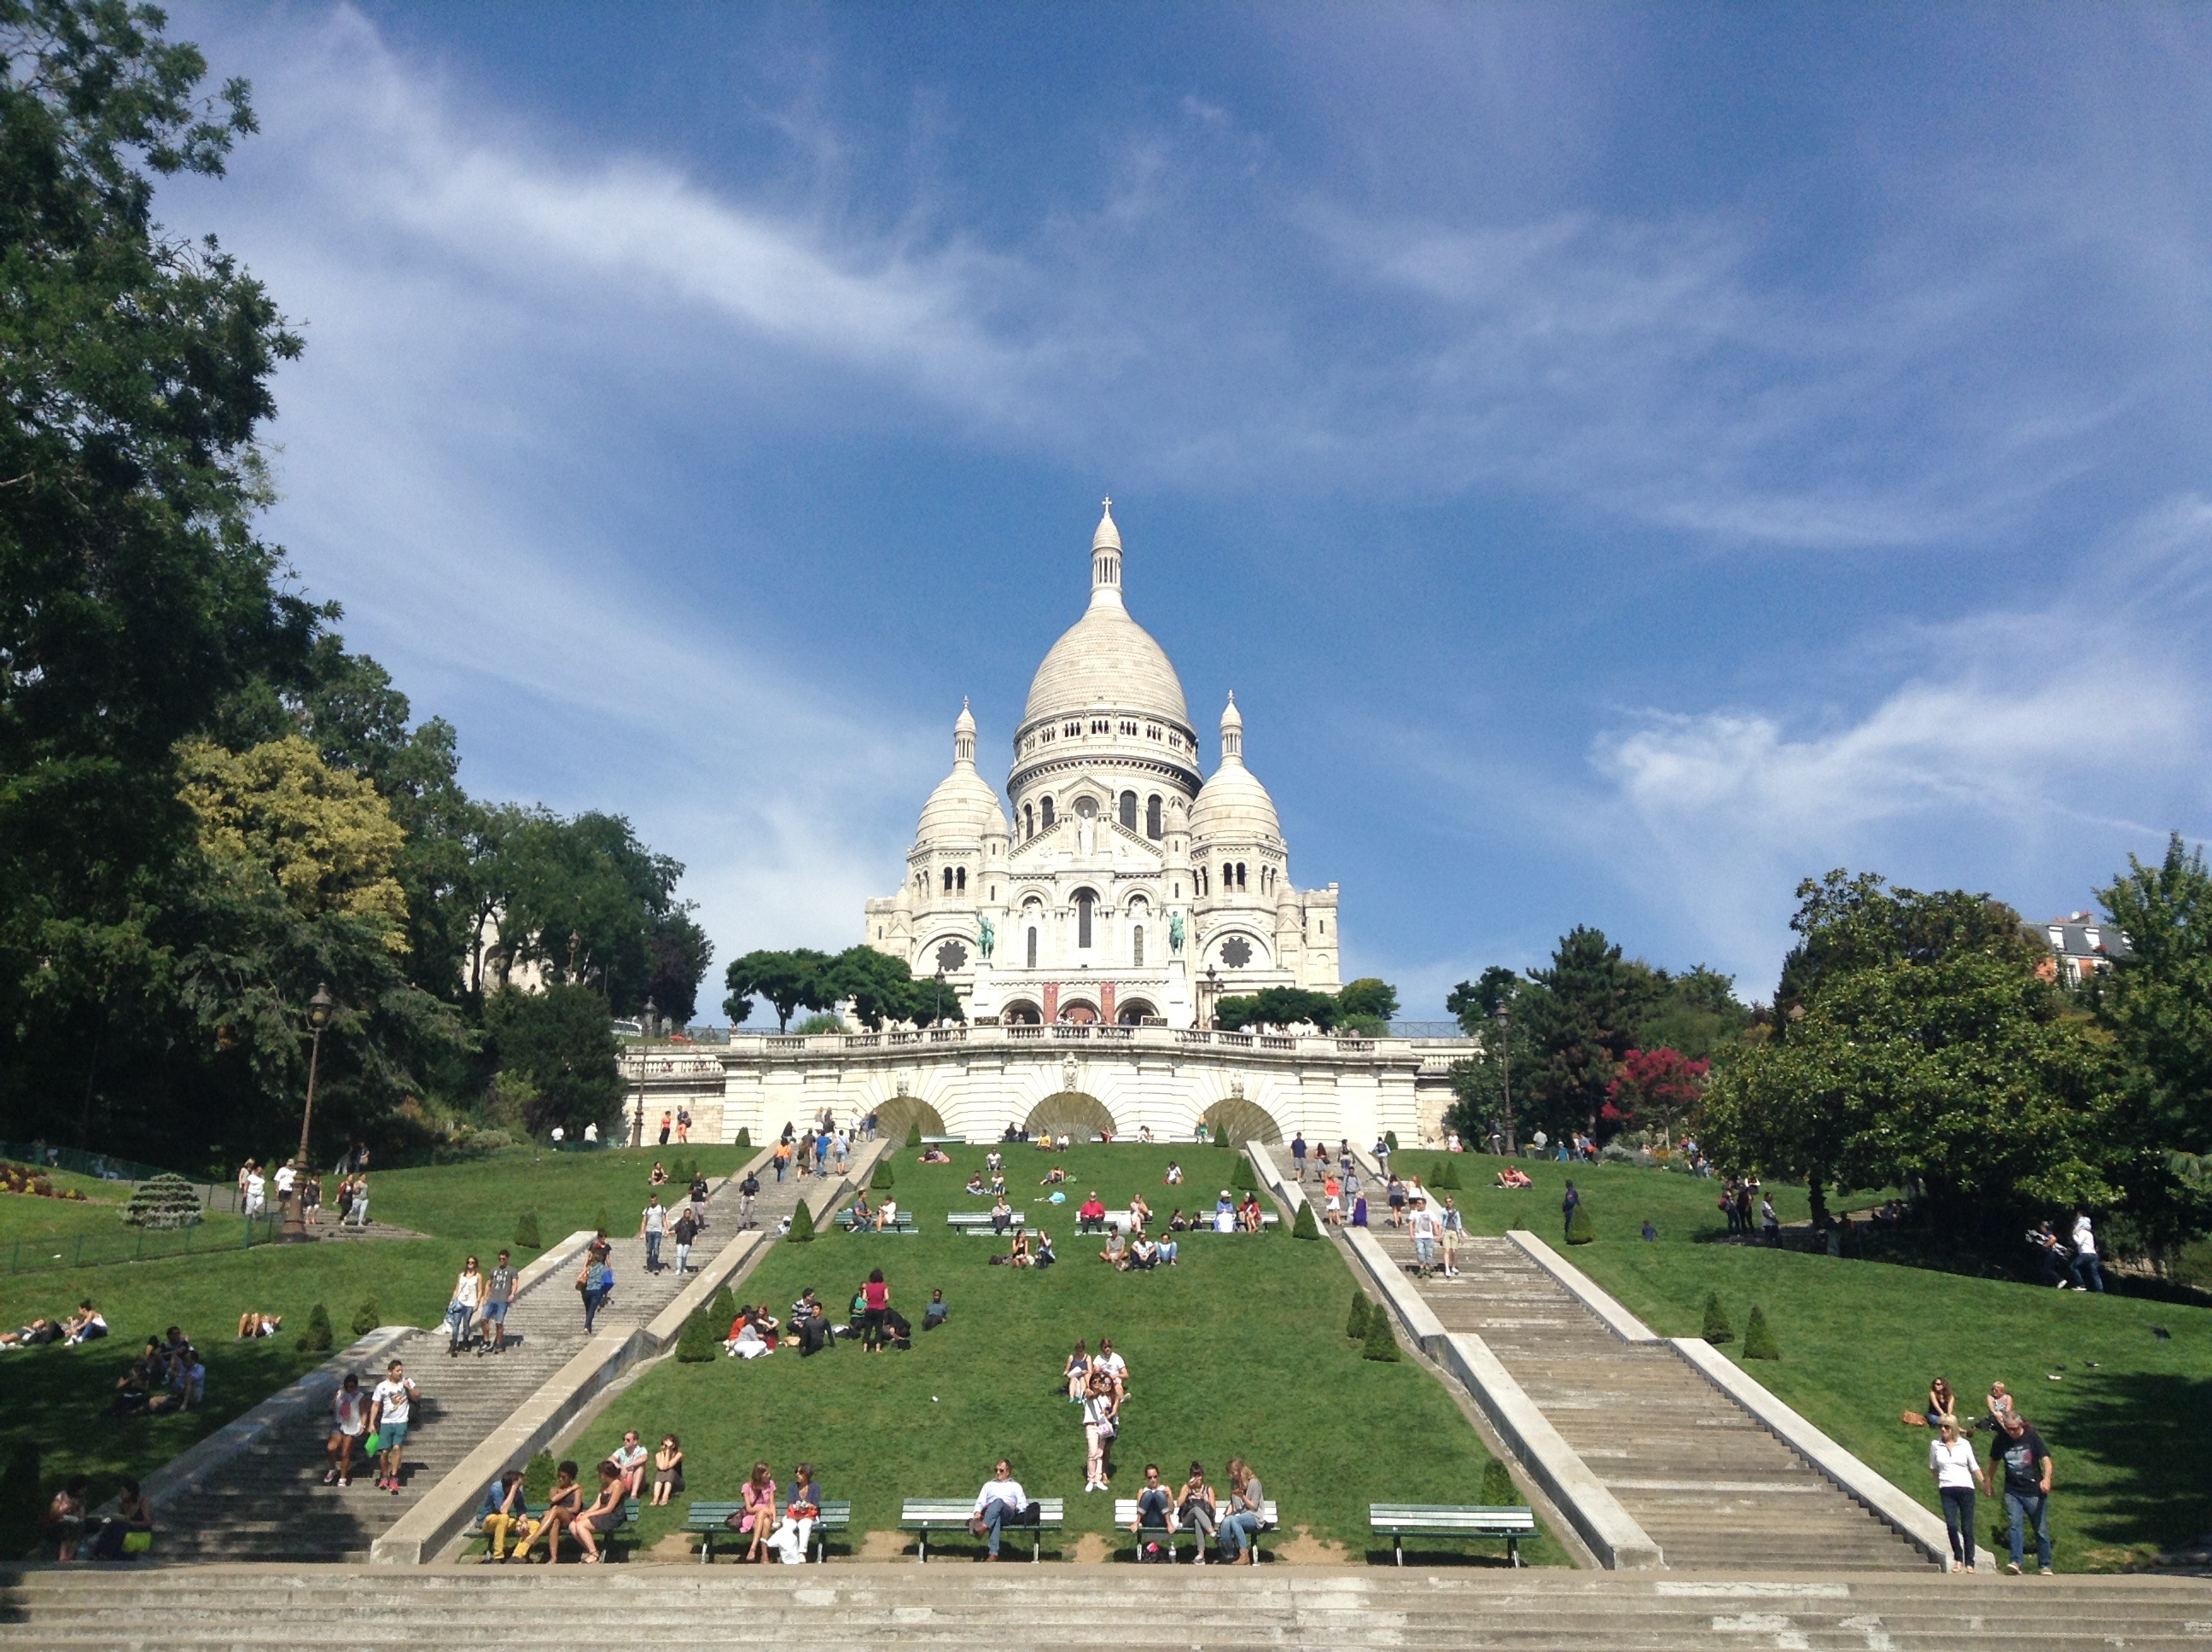
palace, paris, monument, travel, landmark, church, place of worship, town square, basilique, sacre coeur